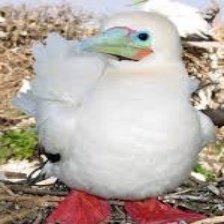
Species: ABBOTTS BOOBY
Scientific name: PAPASULA ABBOTTI